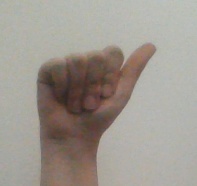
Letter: dhad